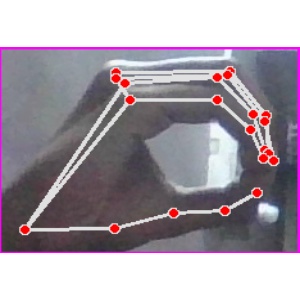
अक्षर: ठ